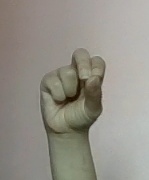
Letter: gaaf